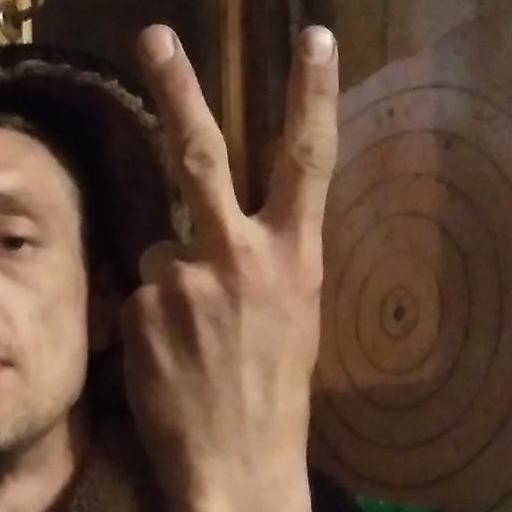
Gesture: peace_inverted